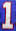
Number: 1